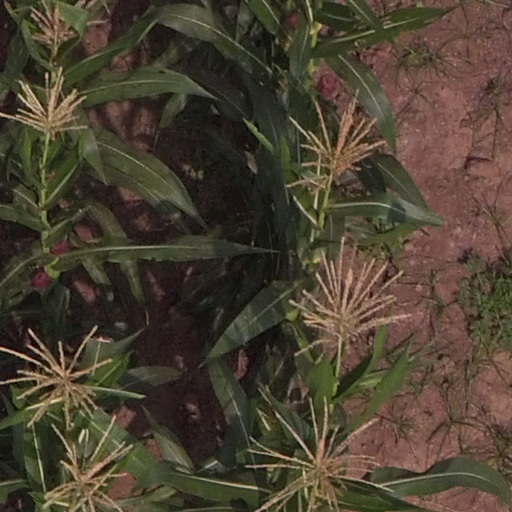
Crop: maize; corn